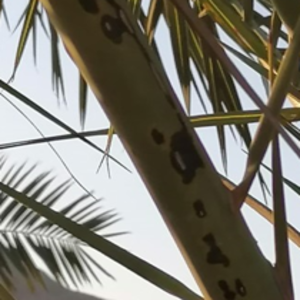
Label: Leaf Spots